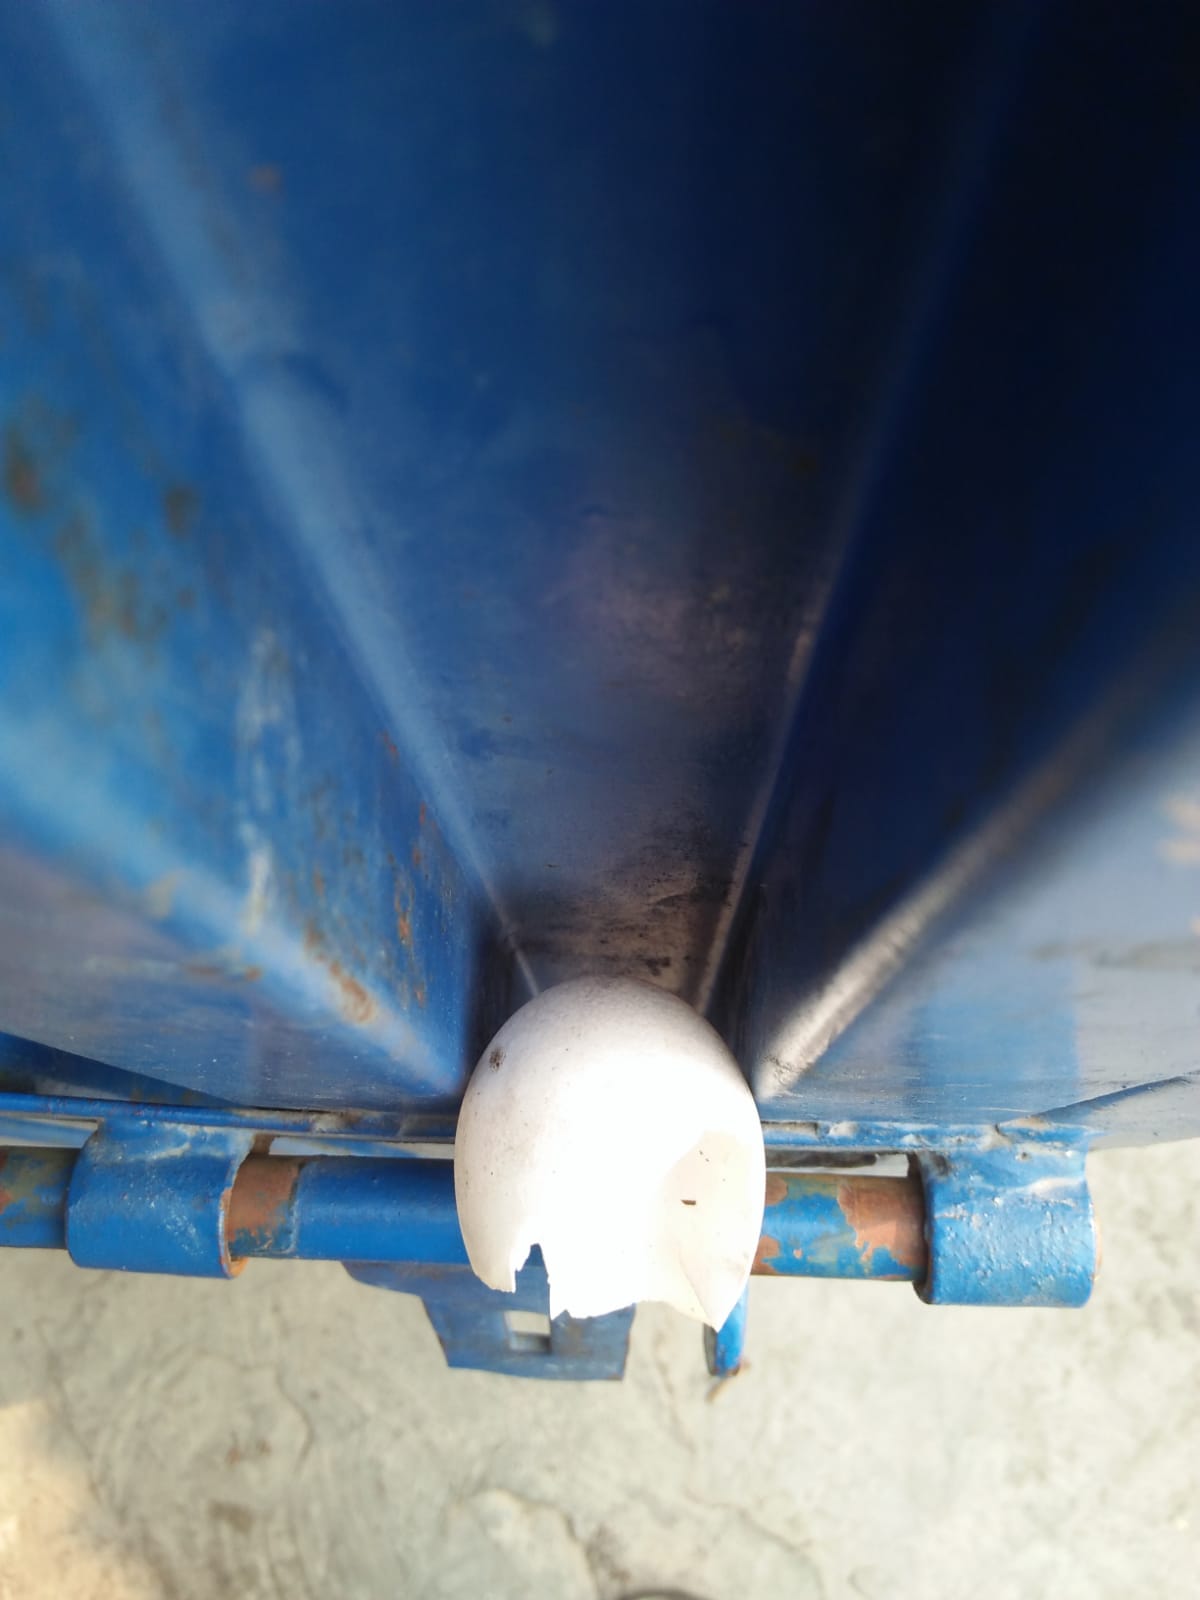
Label: eggshells